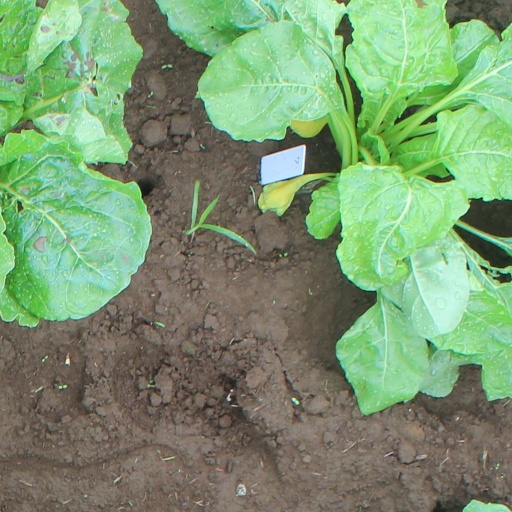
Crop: sugar beet